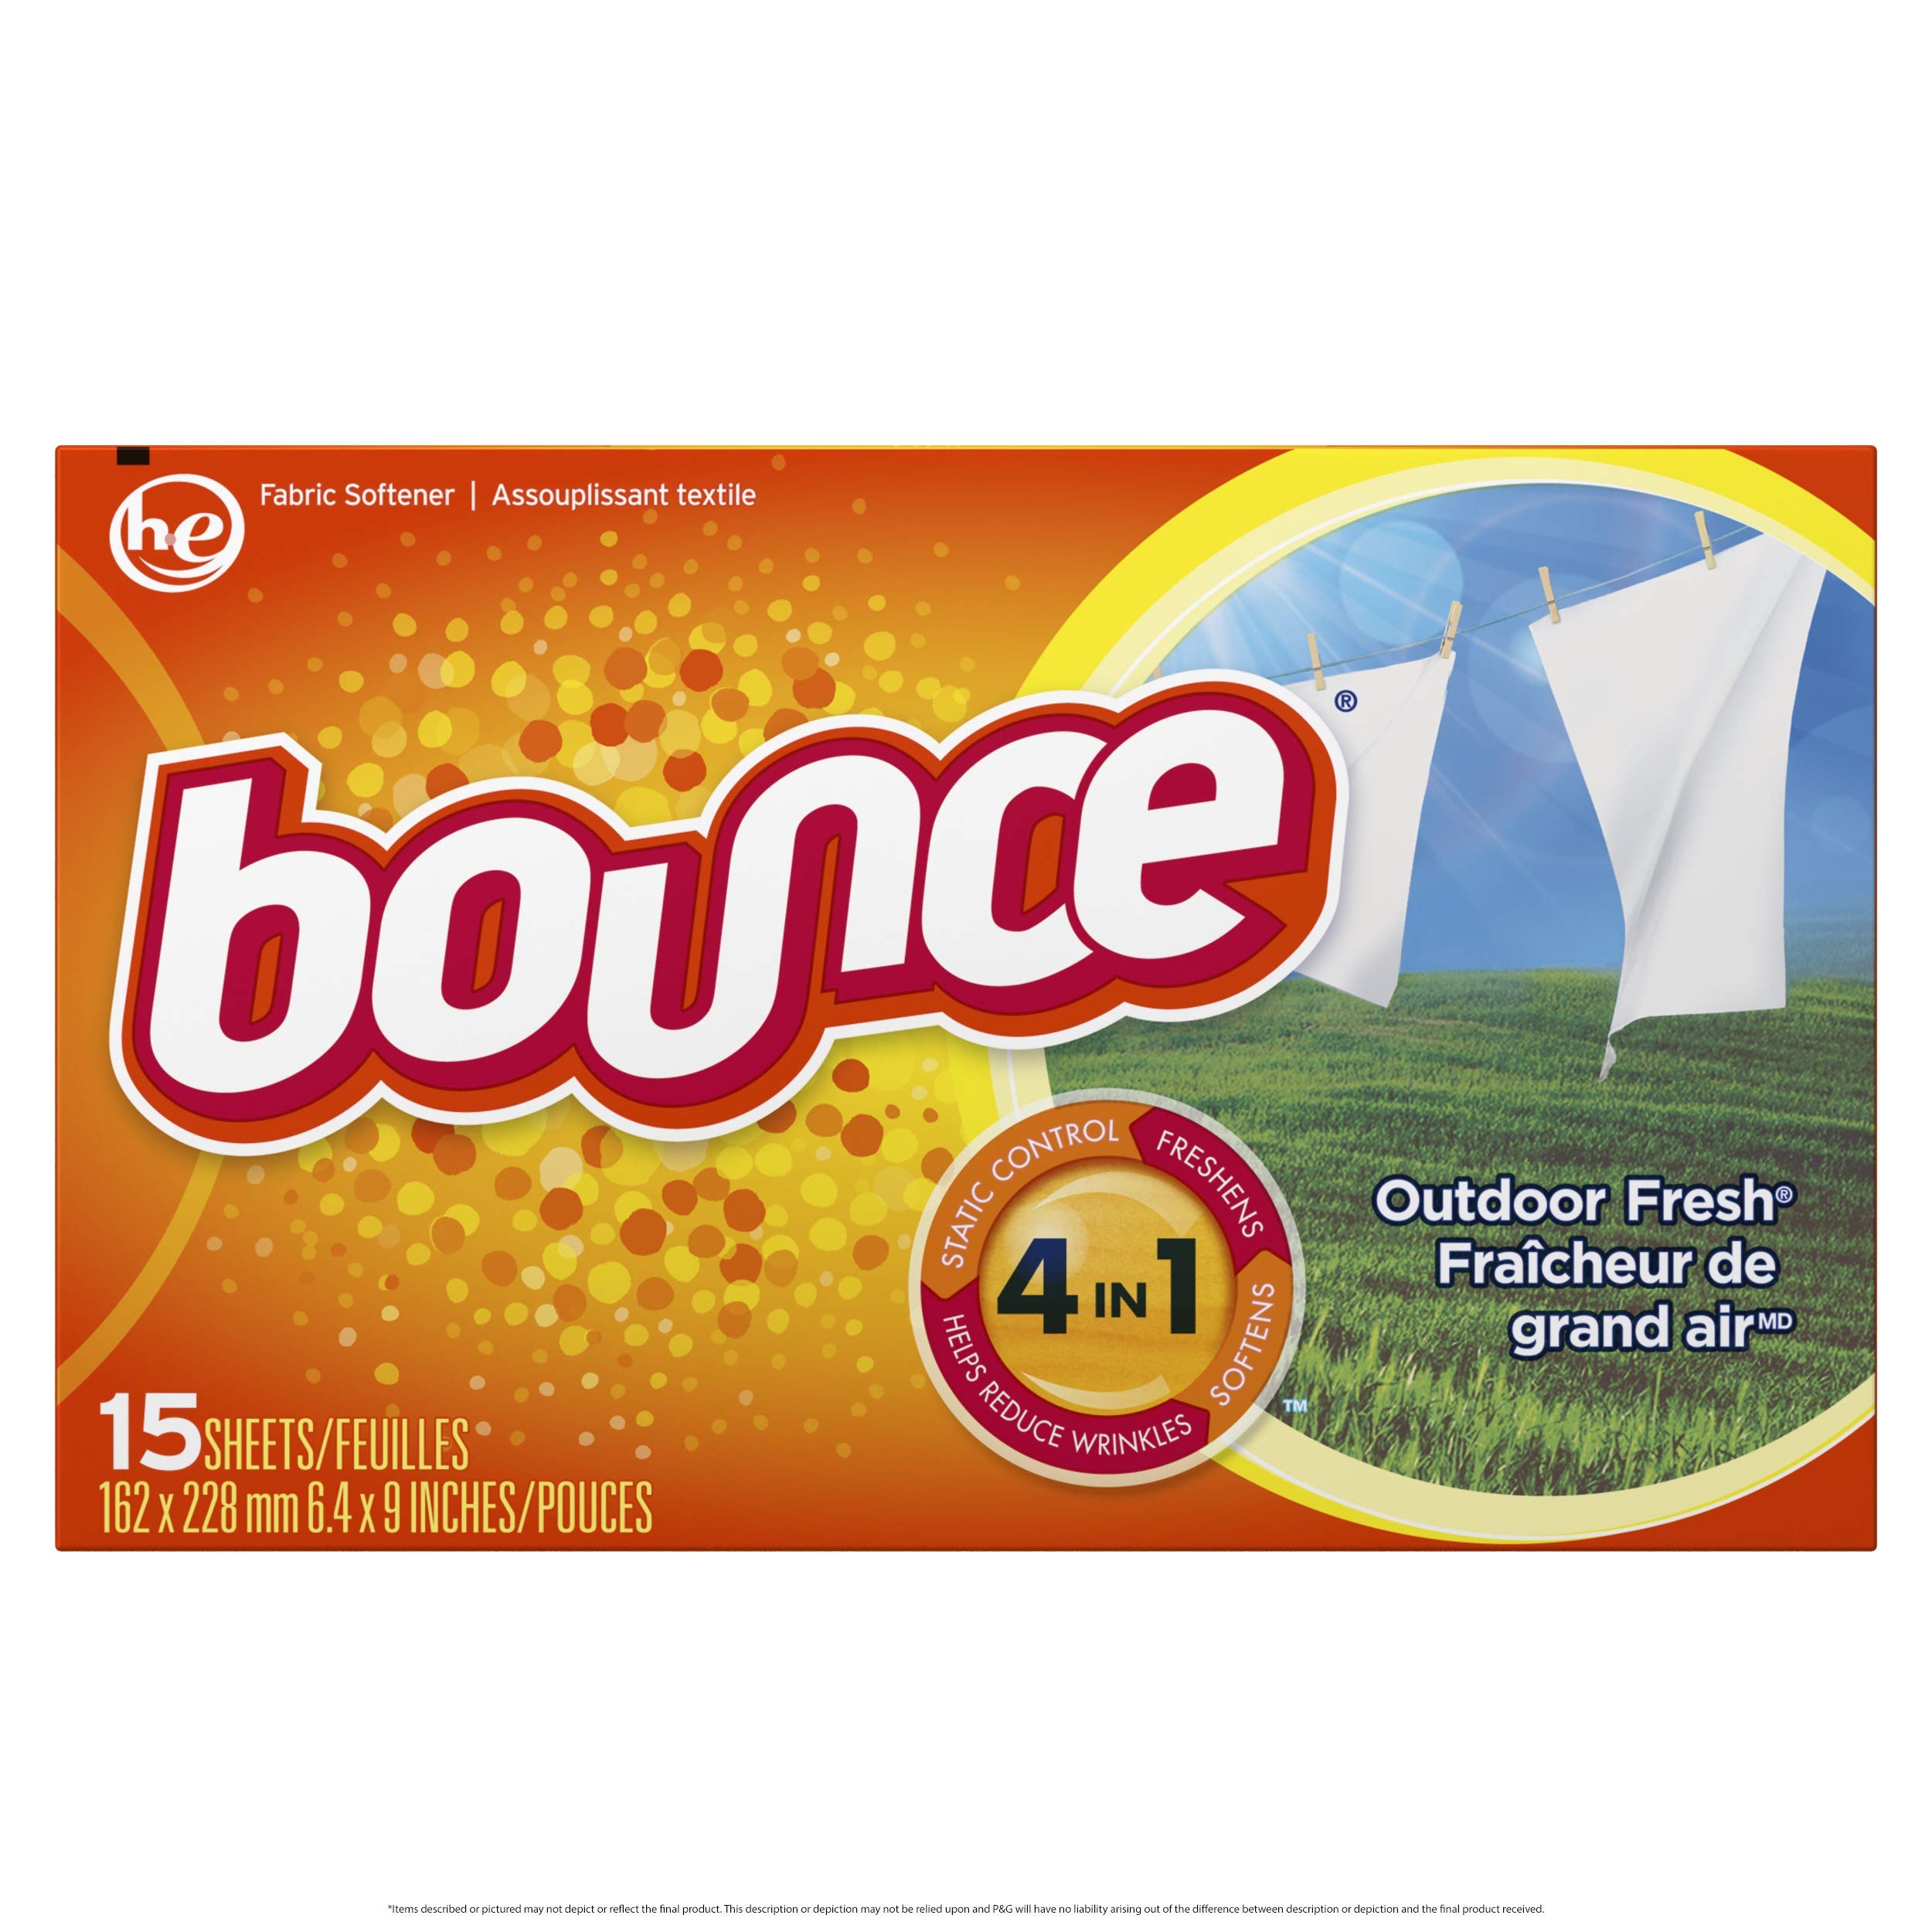
Item Name: Bounce Outdoor Fresh Scented Fabric Softener Dryer Sheets, 15 Count
Bullet Point 1: Classic Bounce outdoor fresh scent
Bullet Point 2: Helps Reduce Wrinkles so you can iron less.
Bullet Point 3: Controls static cling in fabrics and helps repel lint & hair.
Bullet Point 4: Softens fabrics
Bullet Point 5: Toss in two Bounce dryer sheets for your average loads to iron less, fight more static, repel more lint & pet hair, and add more softness & freshness. For small & medium loads toss in one Bounce dryer sheet, and for extra-large loads toss in three!
Value: 15.0
Unit: Count

Price: 6.24